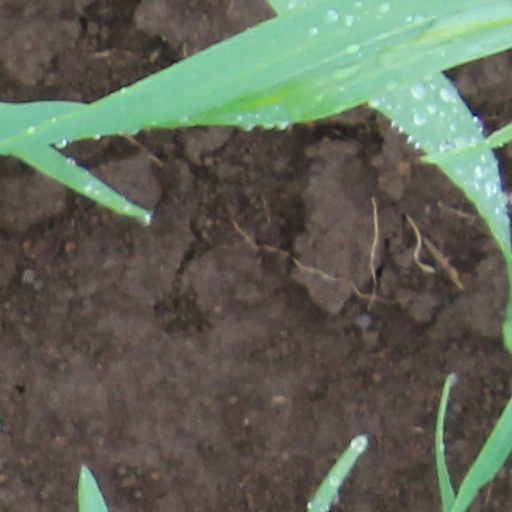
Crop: wheat